Alyona Tymoshenko

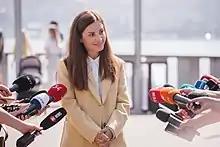

Alyona Tymoshenko (born 9 June 1985) is a Ukrainian film producer. She is founder and head of the "Ukrainian Film School" and producer of creative agency "GOODMEDIA". Tymoshenko is a member of the expert commission for the selection of films of the Ukrainian State Film Agency.